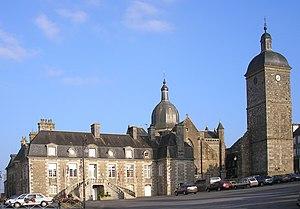
Saint-Sever-Calvados est une ancienne commune française, ancien chef-lieu de canton, située dans le département du Calvados en région Normandie, peuplée de 1 163 habitants, devenue le 1ᵉʳ janvier 2017 une commune déléguée au sein de la commune nouvelle de Noues de Sienne.